Trinity Episcopal Cathedral (San Jose, California)

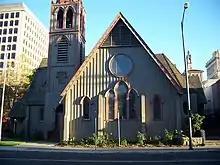
View from St. James Park.

San Jose was visited by the Right Rev. William Ingraham Kip shortly after he arrived in San Francisco in 1854 as the first Episcopal bishop of the Diocese of California. He conducted the city's first Episcopal service at the Independent Presbyterian Church (later renamed First Presbyterian Church). He visited San Jose occasionally until the Rev. Sylvester S. Etheridge arrived in late 1860. The following year the congregation organized itself as Trinity Church. Services were initially held in the firehouse on North Market Street and then in City Hall. The church building was completed in 1863 and consecrated by Bishop Kip four years later. Over the years, ten Episcopal congregations were formed from Trinity. The Diocese of El Camino Real was created from the Diocese of California in 1980, and Trinity was elevated to a cathedral church. Trinity Cathedral houses the oldest Episcopal congregation in San Jose; it is the oldest church building in continuous use in the city and is the oldest Episcopal cathedral church in California. In 2017, Trinity Cathedral completed a project that expanded its 18-bell chime to a 24-bell carillon, making it only the third carillon in the Bay Area, along with Stanford's Hoover Tower and UC Berkeley's Campanile